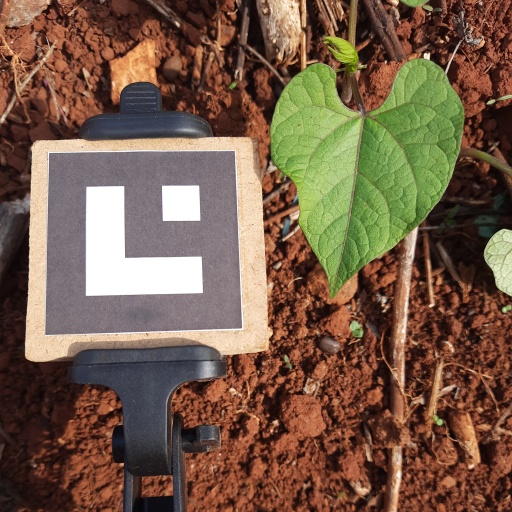
Observations: wavy surface, no eating holes, under sunlight